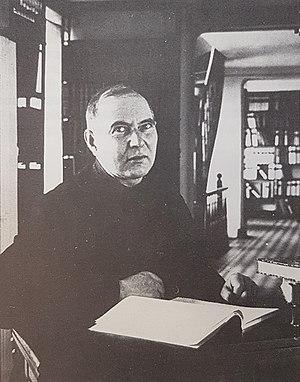
Portrait du Père Moretus Plantin
La Bibliothèque universitaire Moretus Plantin est la bibliothèque de l’Université de Namur. Initiée par le père Moretus Plantin en 1921 une bibliothèque centrale est dotée d'un nouveau bâtiment, inauguré en 1979. Ce bâtiment a été construit, à l’instar du campus environnant, selon les plans de l’architecte namurois Roger Bastin.